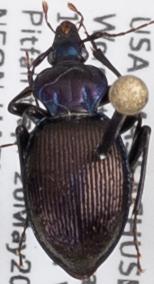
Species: Sphaeroderus canadensis canadensis
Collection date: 2021-05-26
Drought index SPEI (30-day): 0.07
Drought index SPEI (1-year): -1.962
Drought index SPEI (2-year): -1.362